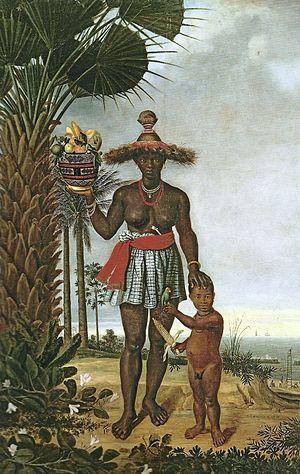
Le terme Afro-Brésiliens désigne les habitants noirs du Brésil, lesquels sont généralement des descendants d’esclaves originaires d’Afrique. Ce terme n’est pas d’un usage très répandu au Brésil même, où constructions et classifications sociales reposent sur l’apparence plutôt que sur l’ascendance réelle ; les personnes présentant des traits africains visibles, en particulier une peau sombre, sont généralement nommés negros ou, moins communément, pretos. Les membres d’un autre groupe de population, les pardos, sont susceptibles également de posséder une ascendance africaine, à des degrés divers. En fonction des circonstances, ceux dont les traits africains sont plus patents seront souvent catalogués par les autres comme negros, et par conséquent tendront à s’identifier eux-mêmes comme tels, au contraire de ceux chez qui ces traits sont plus discrets. Il importe de noter du reste que les termes pardo et preto sont peu usités en dehors du domaine des recensements statistiques, et que la société brésilienne dispose d’une panoplie de mots pour caractériser les personnes d’origine raciale mixte.